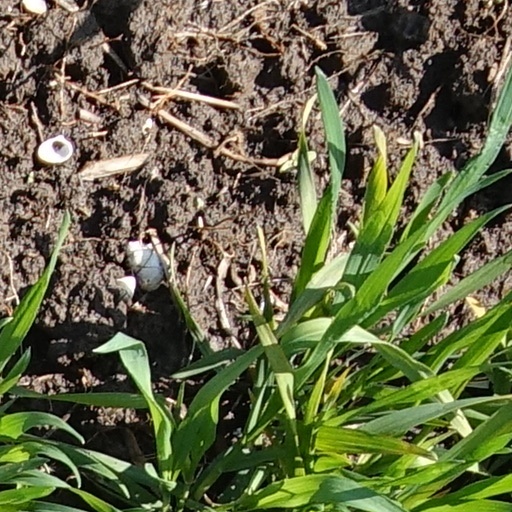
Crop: wheat